Bajrayogini Temple

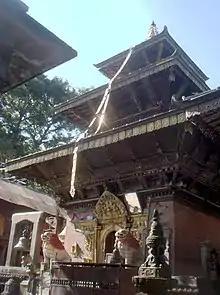
Vajrayogini Temple at Bajrayogini

Bajrayogini Temple (Nepali: बज्रयोगिनी मन्दिर) is a Tantric Buddhist temple located at Sakwa in Nepal's Kathmandu Valley. It is also well known as Bodhisattva's Temple.